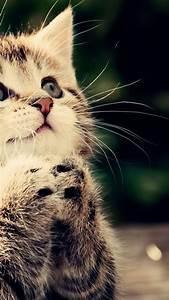
cat